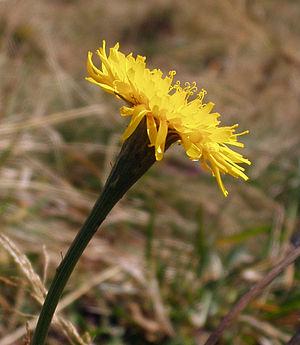
Leontodon est un genre de plantes herbacées de la famille des Astéracées.